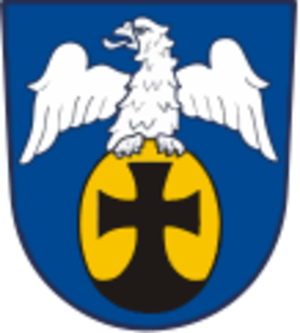
Kvasiny est une commune du district de Rychnov nad Kněžnou, dans la région de Hradec Králové, en République tchèque. Sa population s'élevait à 1 492 habitants en 2017.